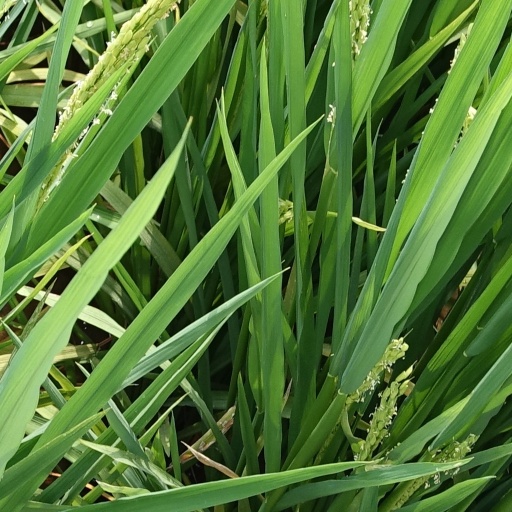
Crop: rice